Neck guard

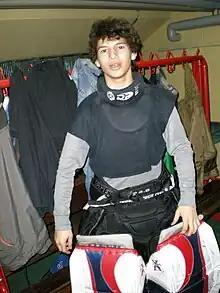
A goaltender wearing a neck guard

A neck guard is a piece of protective equipment worn by ice hockey players and officials.